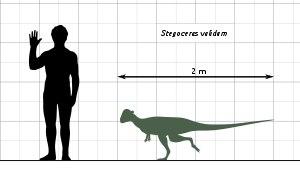
Stegoceras est un genre éteint de petits dinosaures bipèdes herbivores pachycéphalosaures.